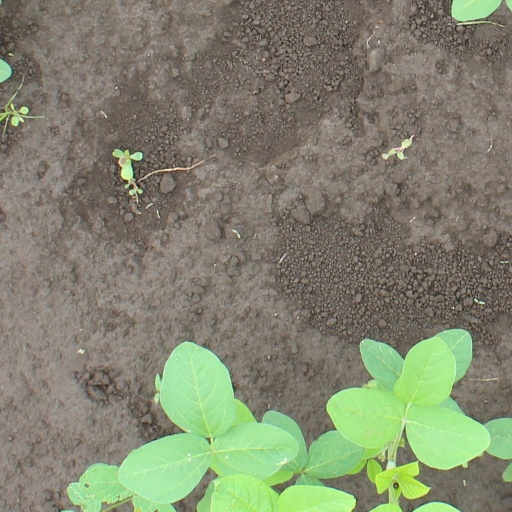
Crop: soybean